List of hotel fires in the United States

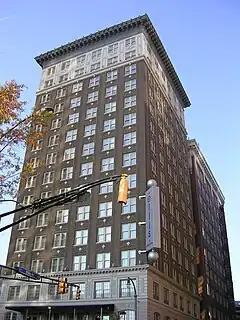
Winecoff Hotel

On December 7, 1946, a fire broke out in the Winecoff Hotel in Atlanta, Georgia, killing 119 people. it remained the deadliest hotel fire in United States history; it prompted many changes in building codes across the nation.